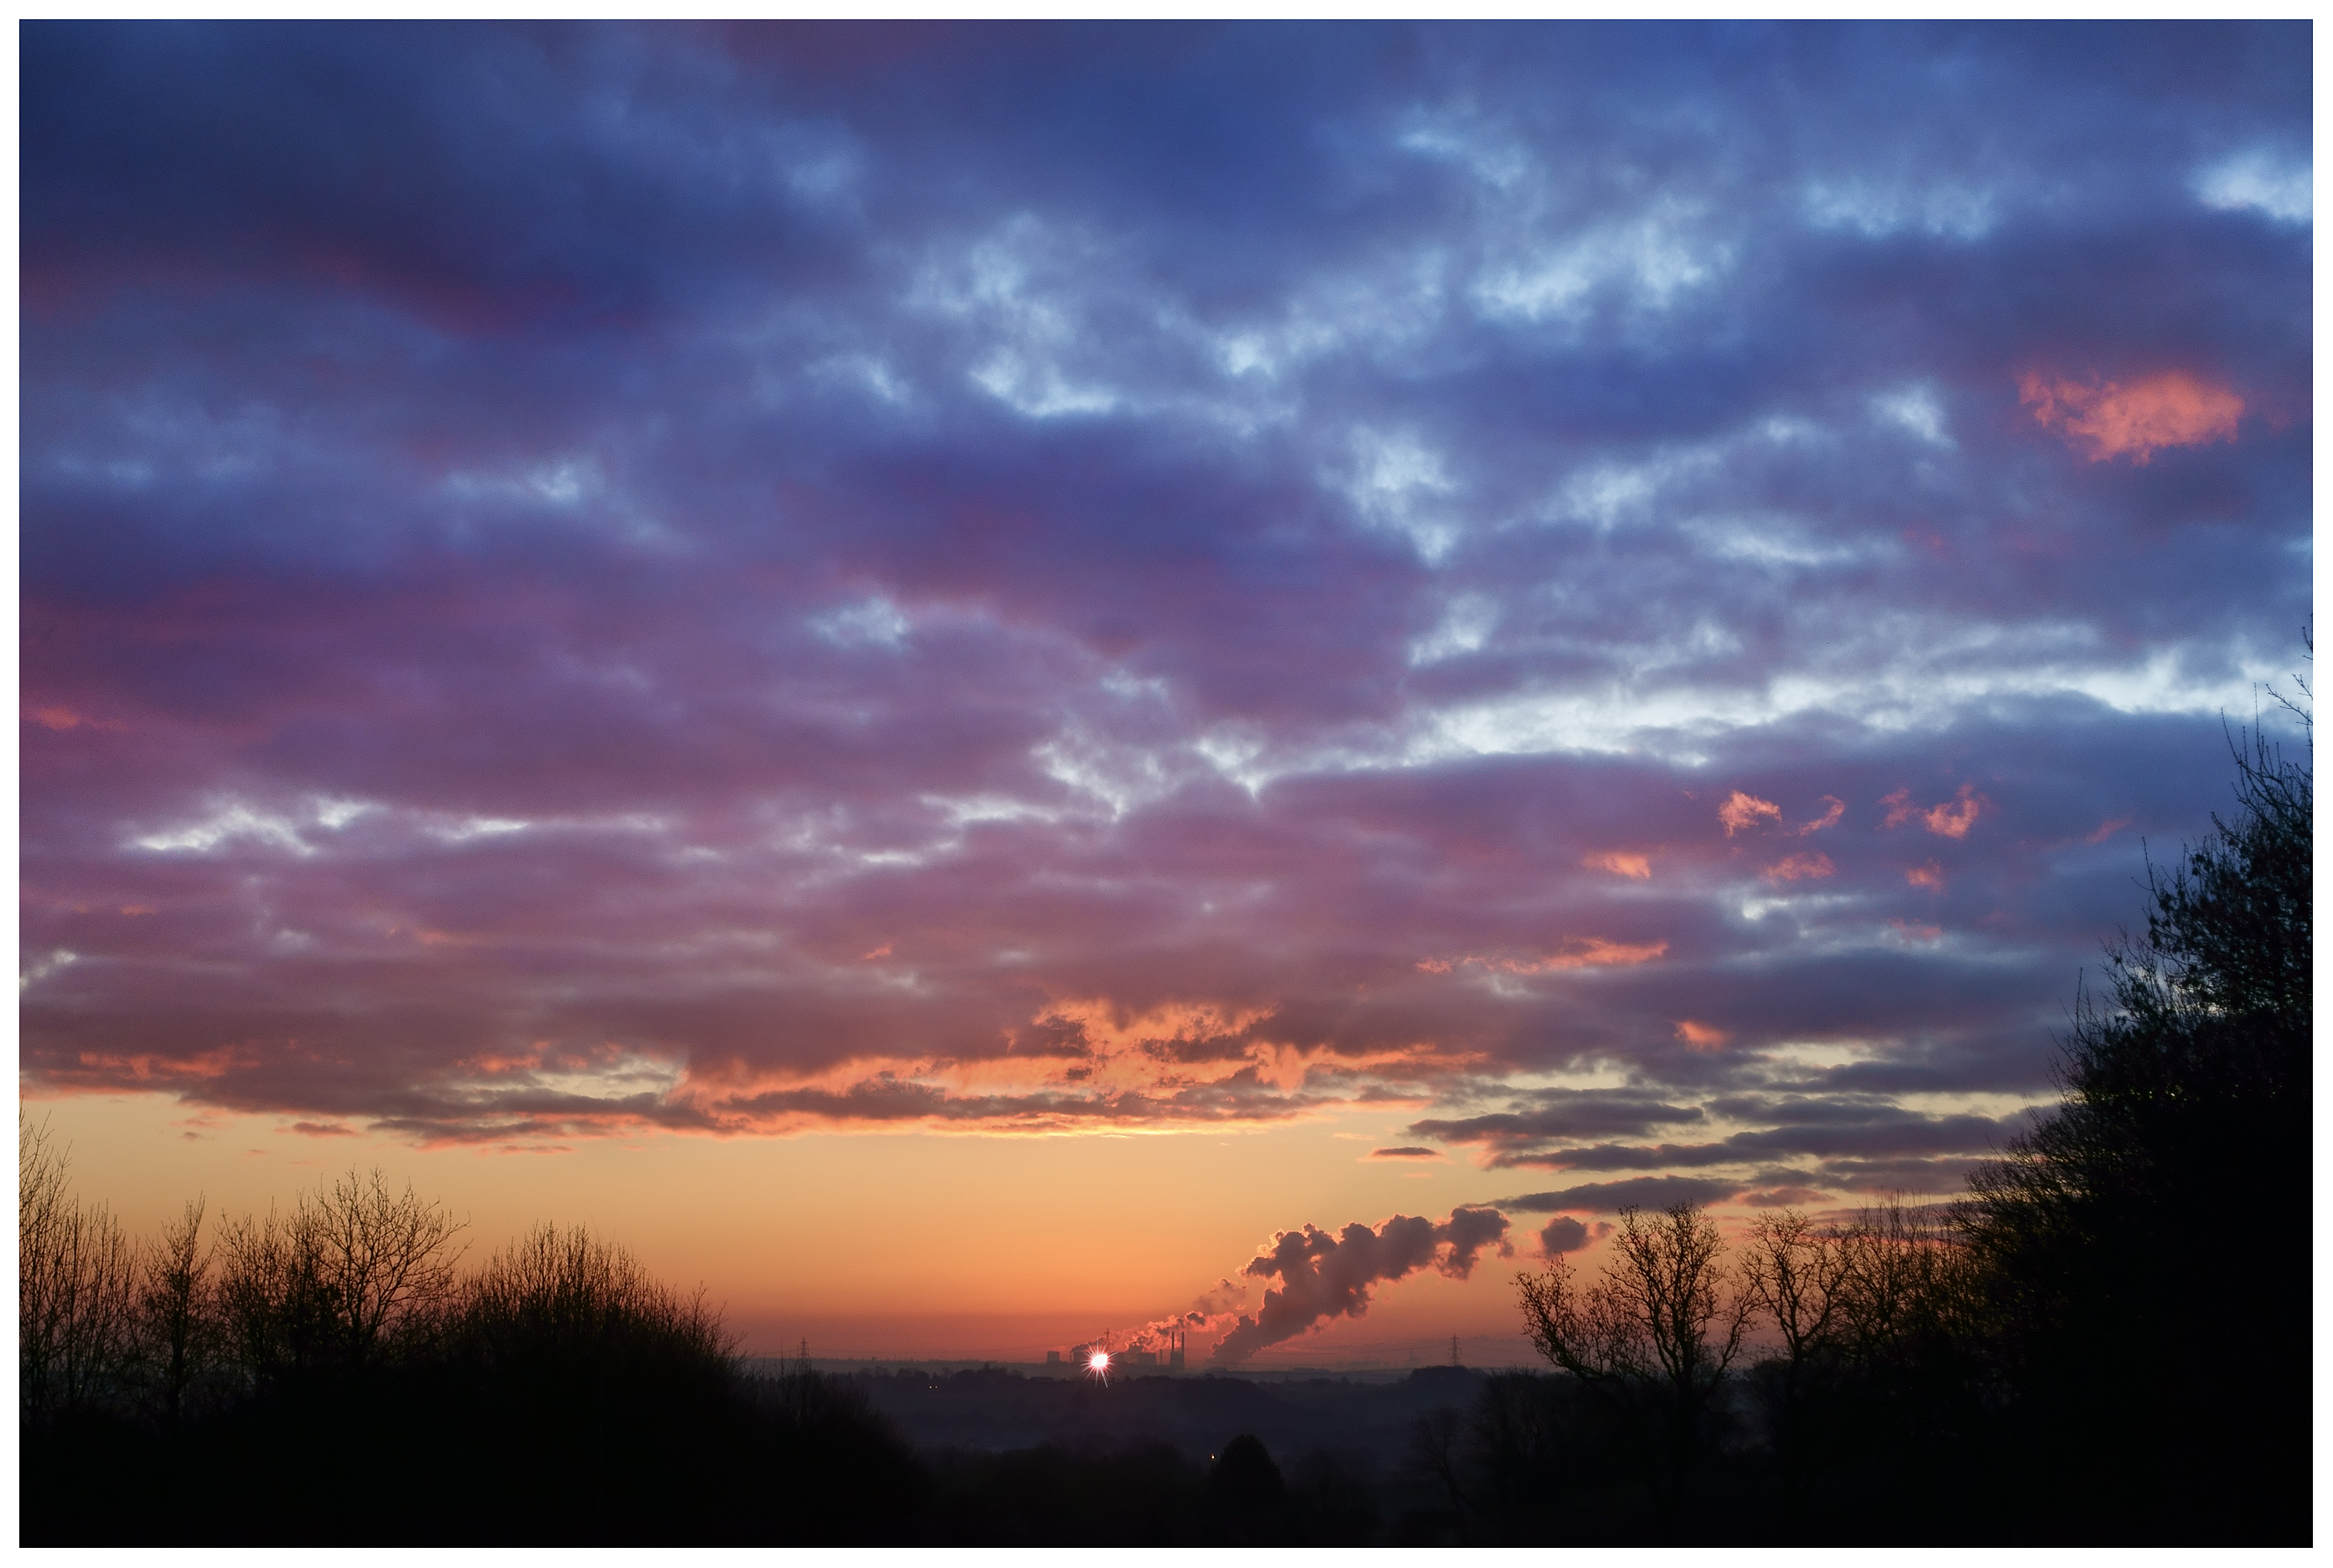
horizon, cloud, sky, sun, sunrise, sunset, prairie, sunlight, morning, dawn, atmosphere, dusk, evening, orange, blue, plain, trees, clouds, grassland, am, sony, powerstation, wakefield, early, sunshien, afterglow, meteorological phenomenon, red sky at morning